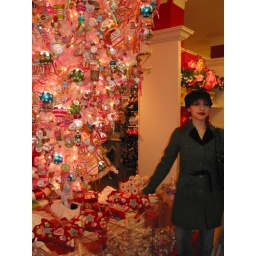
Red by the upside down pink triangle tree